IBM optical mark and character readers

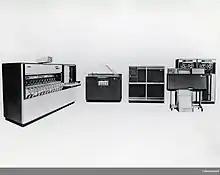
IBM 1418 (on the left hand side)

The IBM 1418 is able to read a standard numerical font used by the IBM 407 in one of two sizes. It can also read vertical markings made with a pencil. IBM claimed it is suitable for cash-accounting applications where small payment stubs need to be processed. It was developed and manufactured by IBM Endicott.